Negative hyperconjugation in silicon

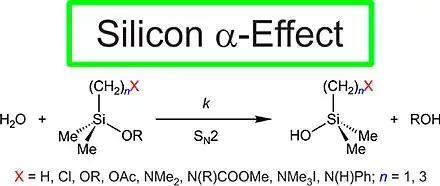
Silicon alpha-effect

The silicon α‑effect described above is mainly focused on carbon. In fact, the most industrially-important silicon α‑effect instead occurs with silyl ethers. Under hydrolysis condition, certain α-silane-terminated prepolymers crosslink 10-1000 times faster than the corresponding prepolymers produced from conventional C-functionalized trialkoxypropylsilanes and dialkoxymethylpropylsilanes.